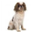
Label: dog